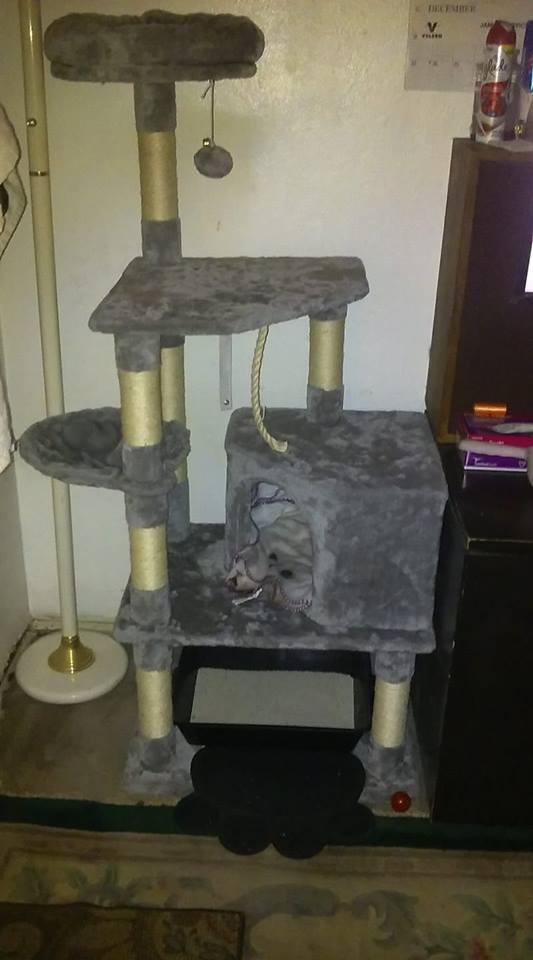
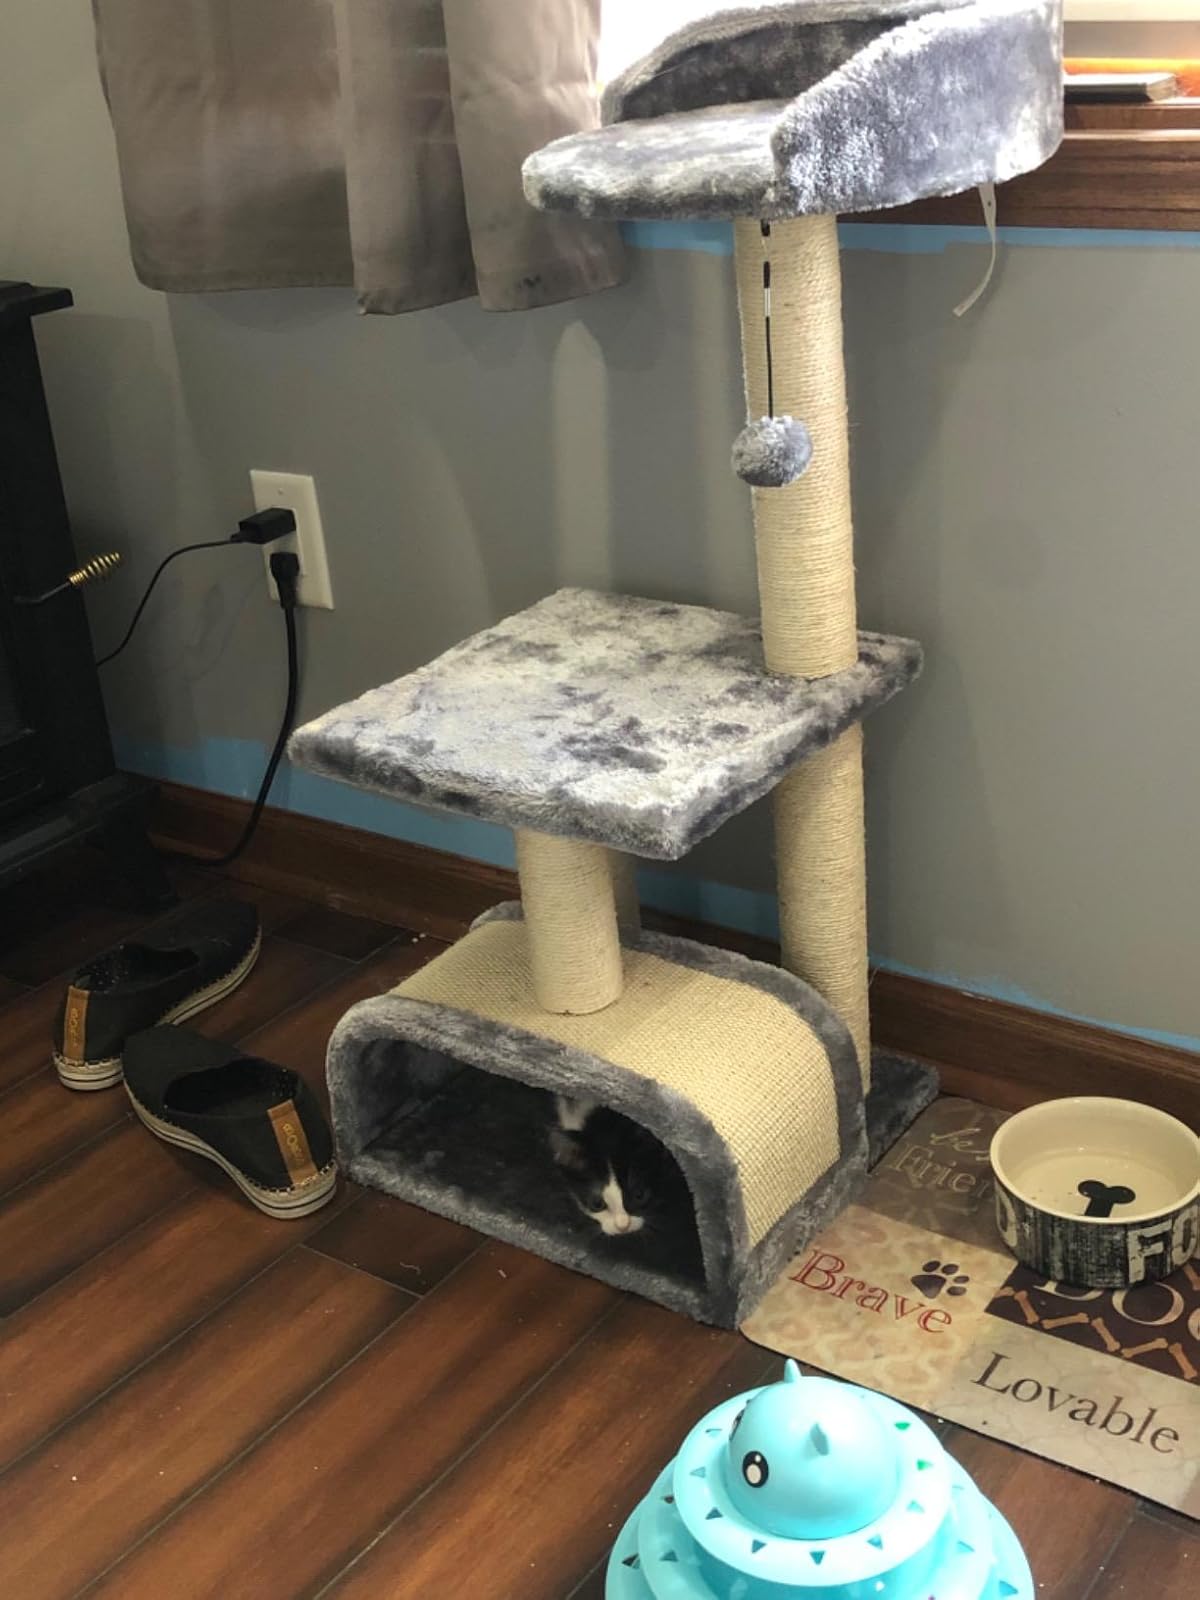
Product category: items_cat tree
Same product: no